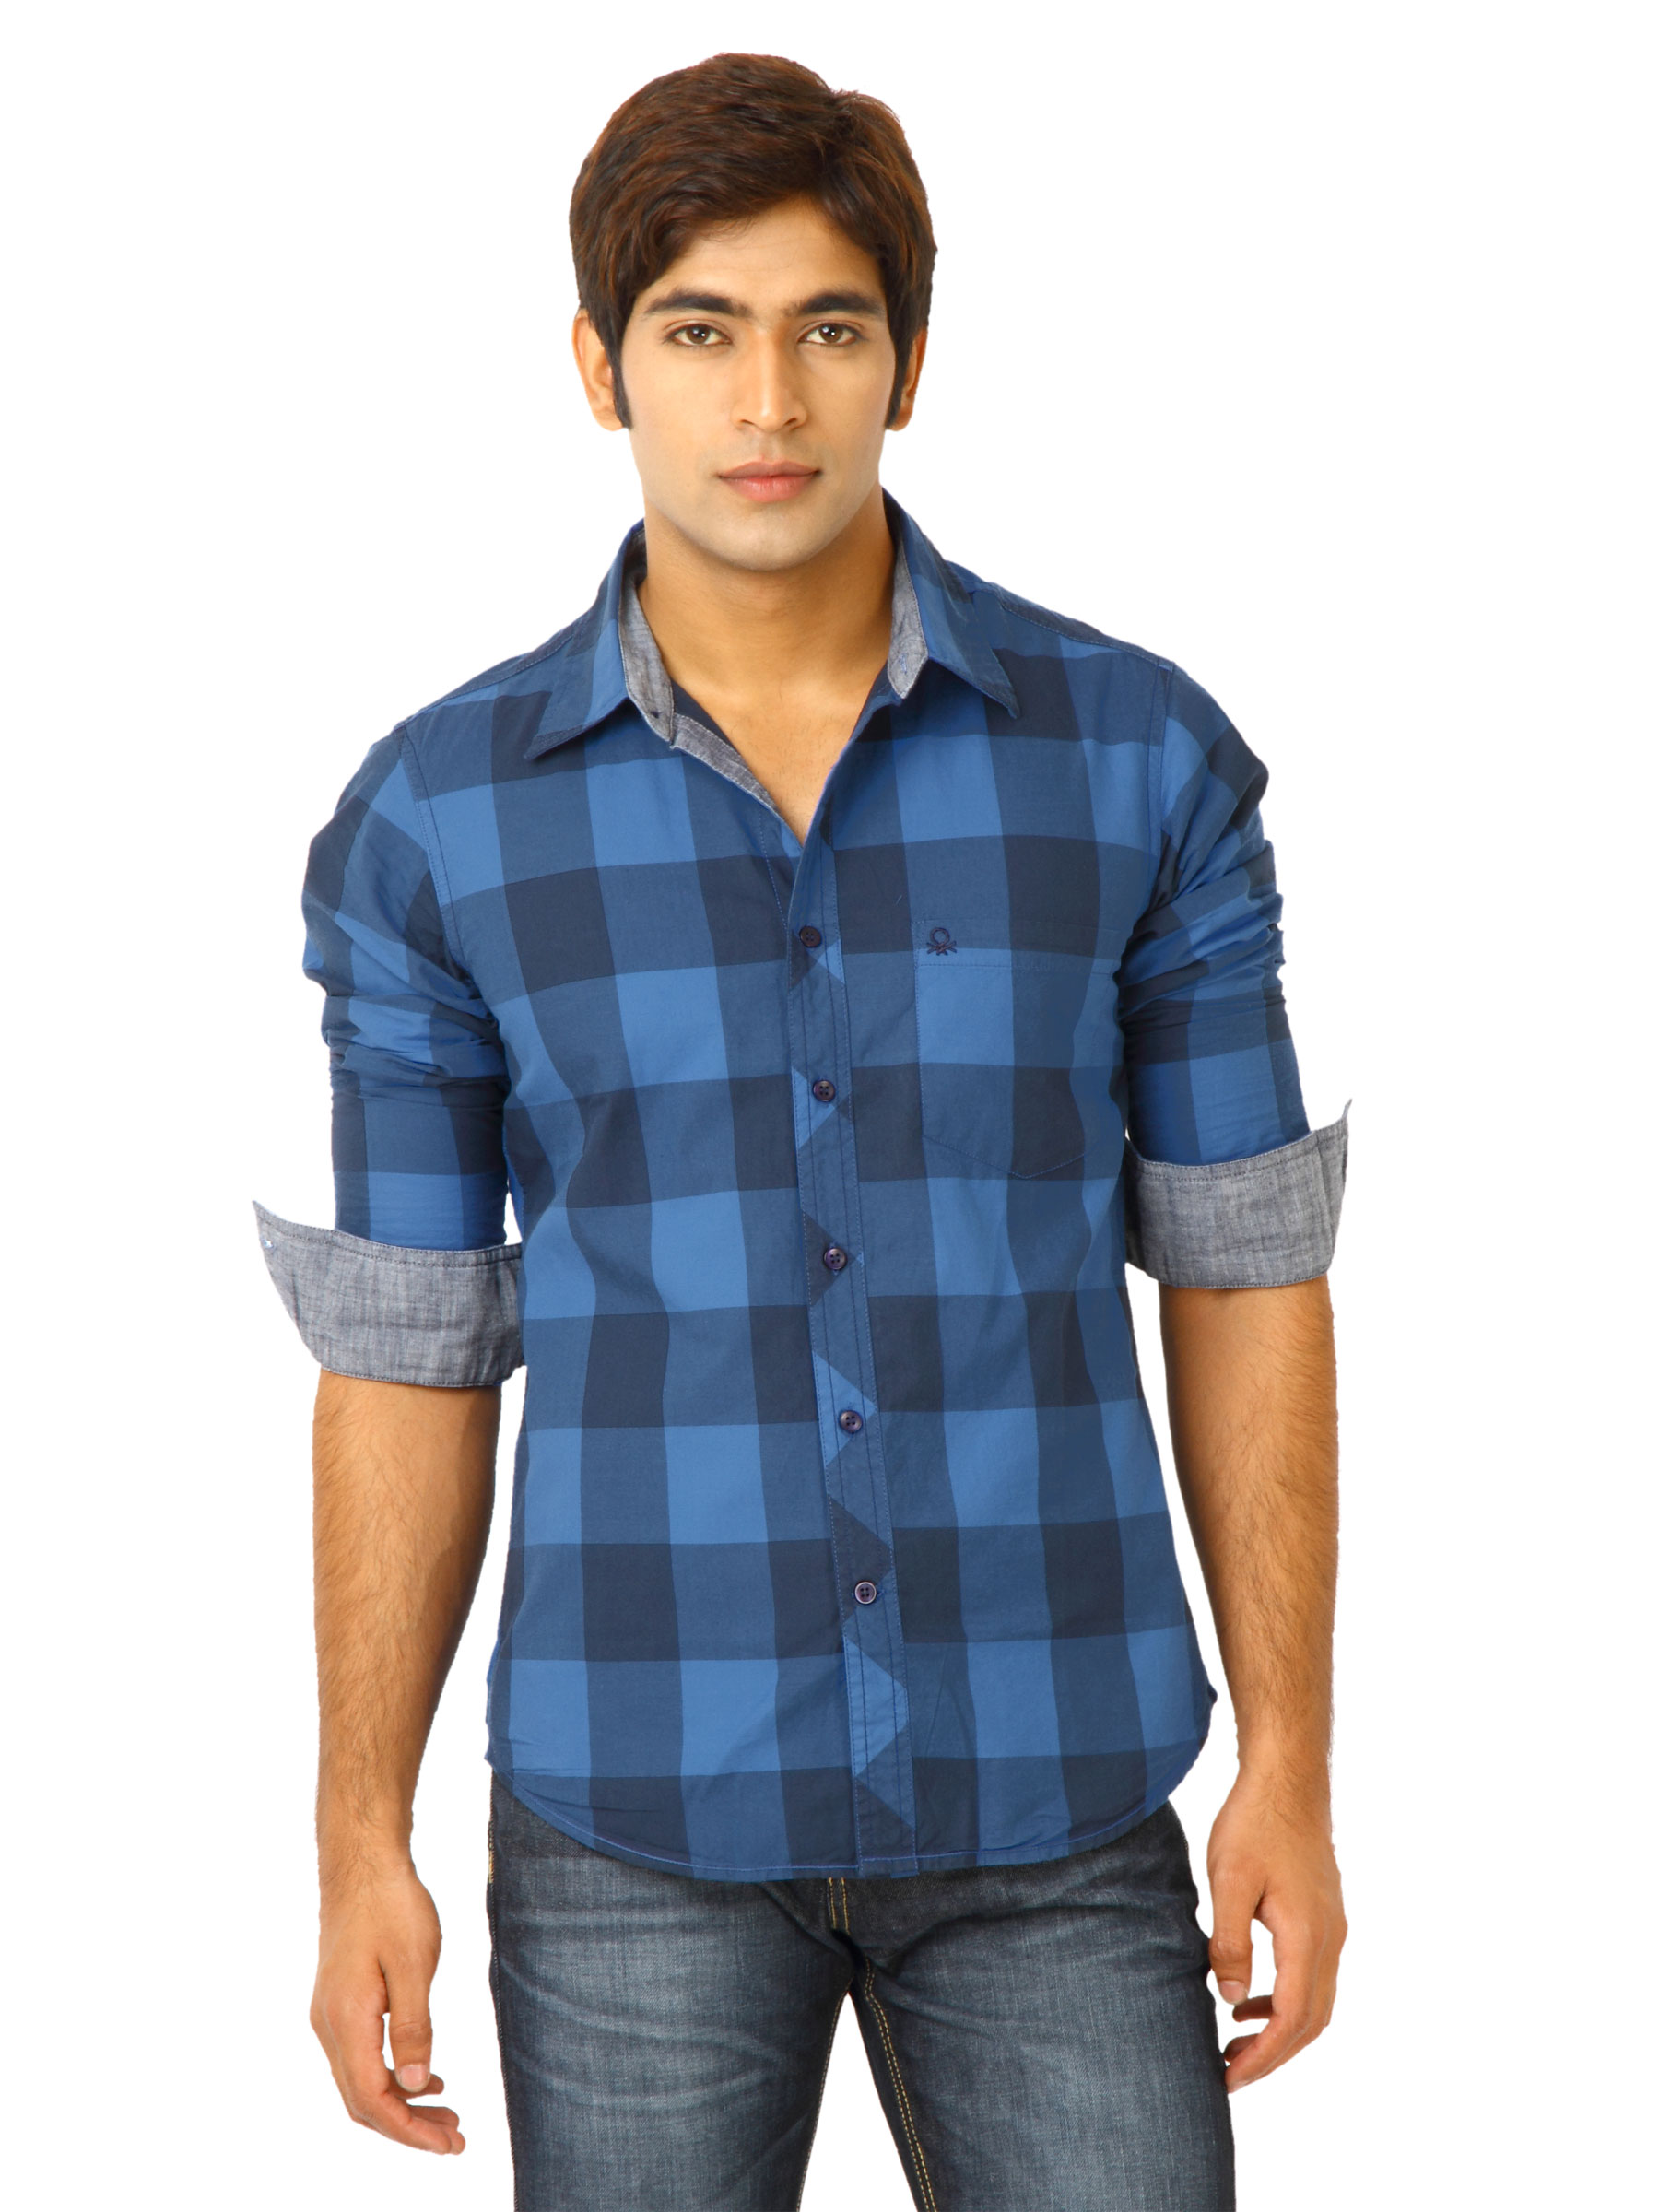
United Colors of Benetton Men Checks Blue Shirts
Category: Apparel / Topwear / Shirts
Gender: Men
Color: Blue
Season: Fall 2011
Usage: Casual